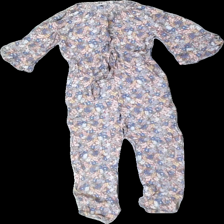
View: front
Type: Top
Category: Children
Brand: Lindex
Colors: Pink, Grey, White, Multicolor
Material: 100% viscose
Pattern: Floral print
Cut: C-collar, Regular, Long
Size: 128
Season: All
Price range: <50
Recommended usage: Reuse
Comment: washed out